Hitler Diaries

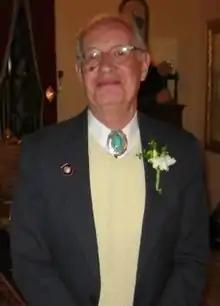
Gerhard Weinberg, who considered the diaries genuine when verifying them for "Newsweek", and then changed his mind

A week later Kujau met Jäckel and Alex Kuhn in connection with the poems he had forged and sold to Stiefel. These had been published by Jäckel and Kuhn in 1980, but one historian pointed out that one of the poems could not have been produced by Hitler as it had been written by the poet Herybert Menzel. Jäckel was concerned that the poem in question had been accompanied by a letter on Nazi party stationery guaranteeing it as a genuine work by Hitler. Many of the other pieces in Stiefel's collection were similarly verified, so doubts began to surface over these, too. Kujau claimed ignorance, saying he was only the middleman, but told them that Heidemann, a reputed journalist, had seen the crash site from which the papers originated; Jäckel advised Stiefel to have his collection forensically examined, and passed 26 suspect poems to the Hamburg district attorney for investigation. Gruner + Jahr also knew about the problems with the poems, and that the source had been Kujau, but he assured them that this source had been elsewhere in East Germany, unconnected to the diaries, and they continued with their deal.